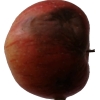
Label: Apple 17